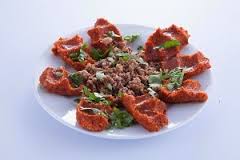
Yemek: cig_kofte